Grivița strike of 1933

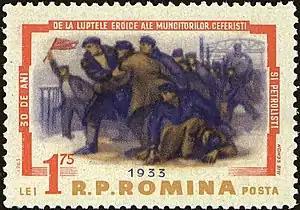
Romanian commemorative stamp for the 30th anniversary of the strike

The Grivița strike of 1933 was a railway strike which was started at the Grivița Workshops, Bucharest, the Kingdom of Romania in February 1933 by workers of Căile Ferate Române (Romanian Railways). The strike was brought about by the increasingly poor working conditions of railway employees in the context of the worldwide Great Depression, which affected Romania significantly. As the workers occupied the workshops, the Romanian Army surrounded and sieged them. The fighting resulted in the death of 7 workers, including Vasile Roaită, a 19-year-old worker whose image was used by the early communist regime.